Mihail Mikov

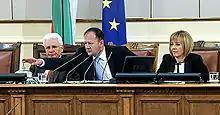
Mihail Mikov as Chairman of the 42nd National Assembly - 2013.

Mikov was elected Chairman of the 42nd National Assembly on May 21, 2013 and occupied that post until August 5, 2014.